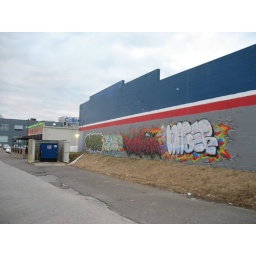
Mendenhall Rd near Poplar Ave - wall faces Paradiso Theaters building - Memphis